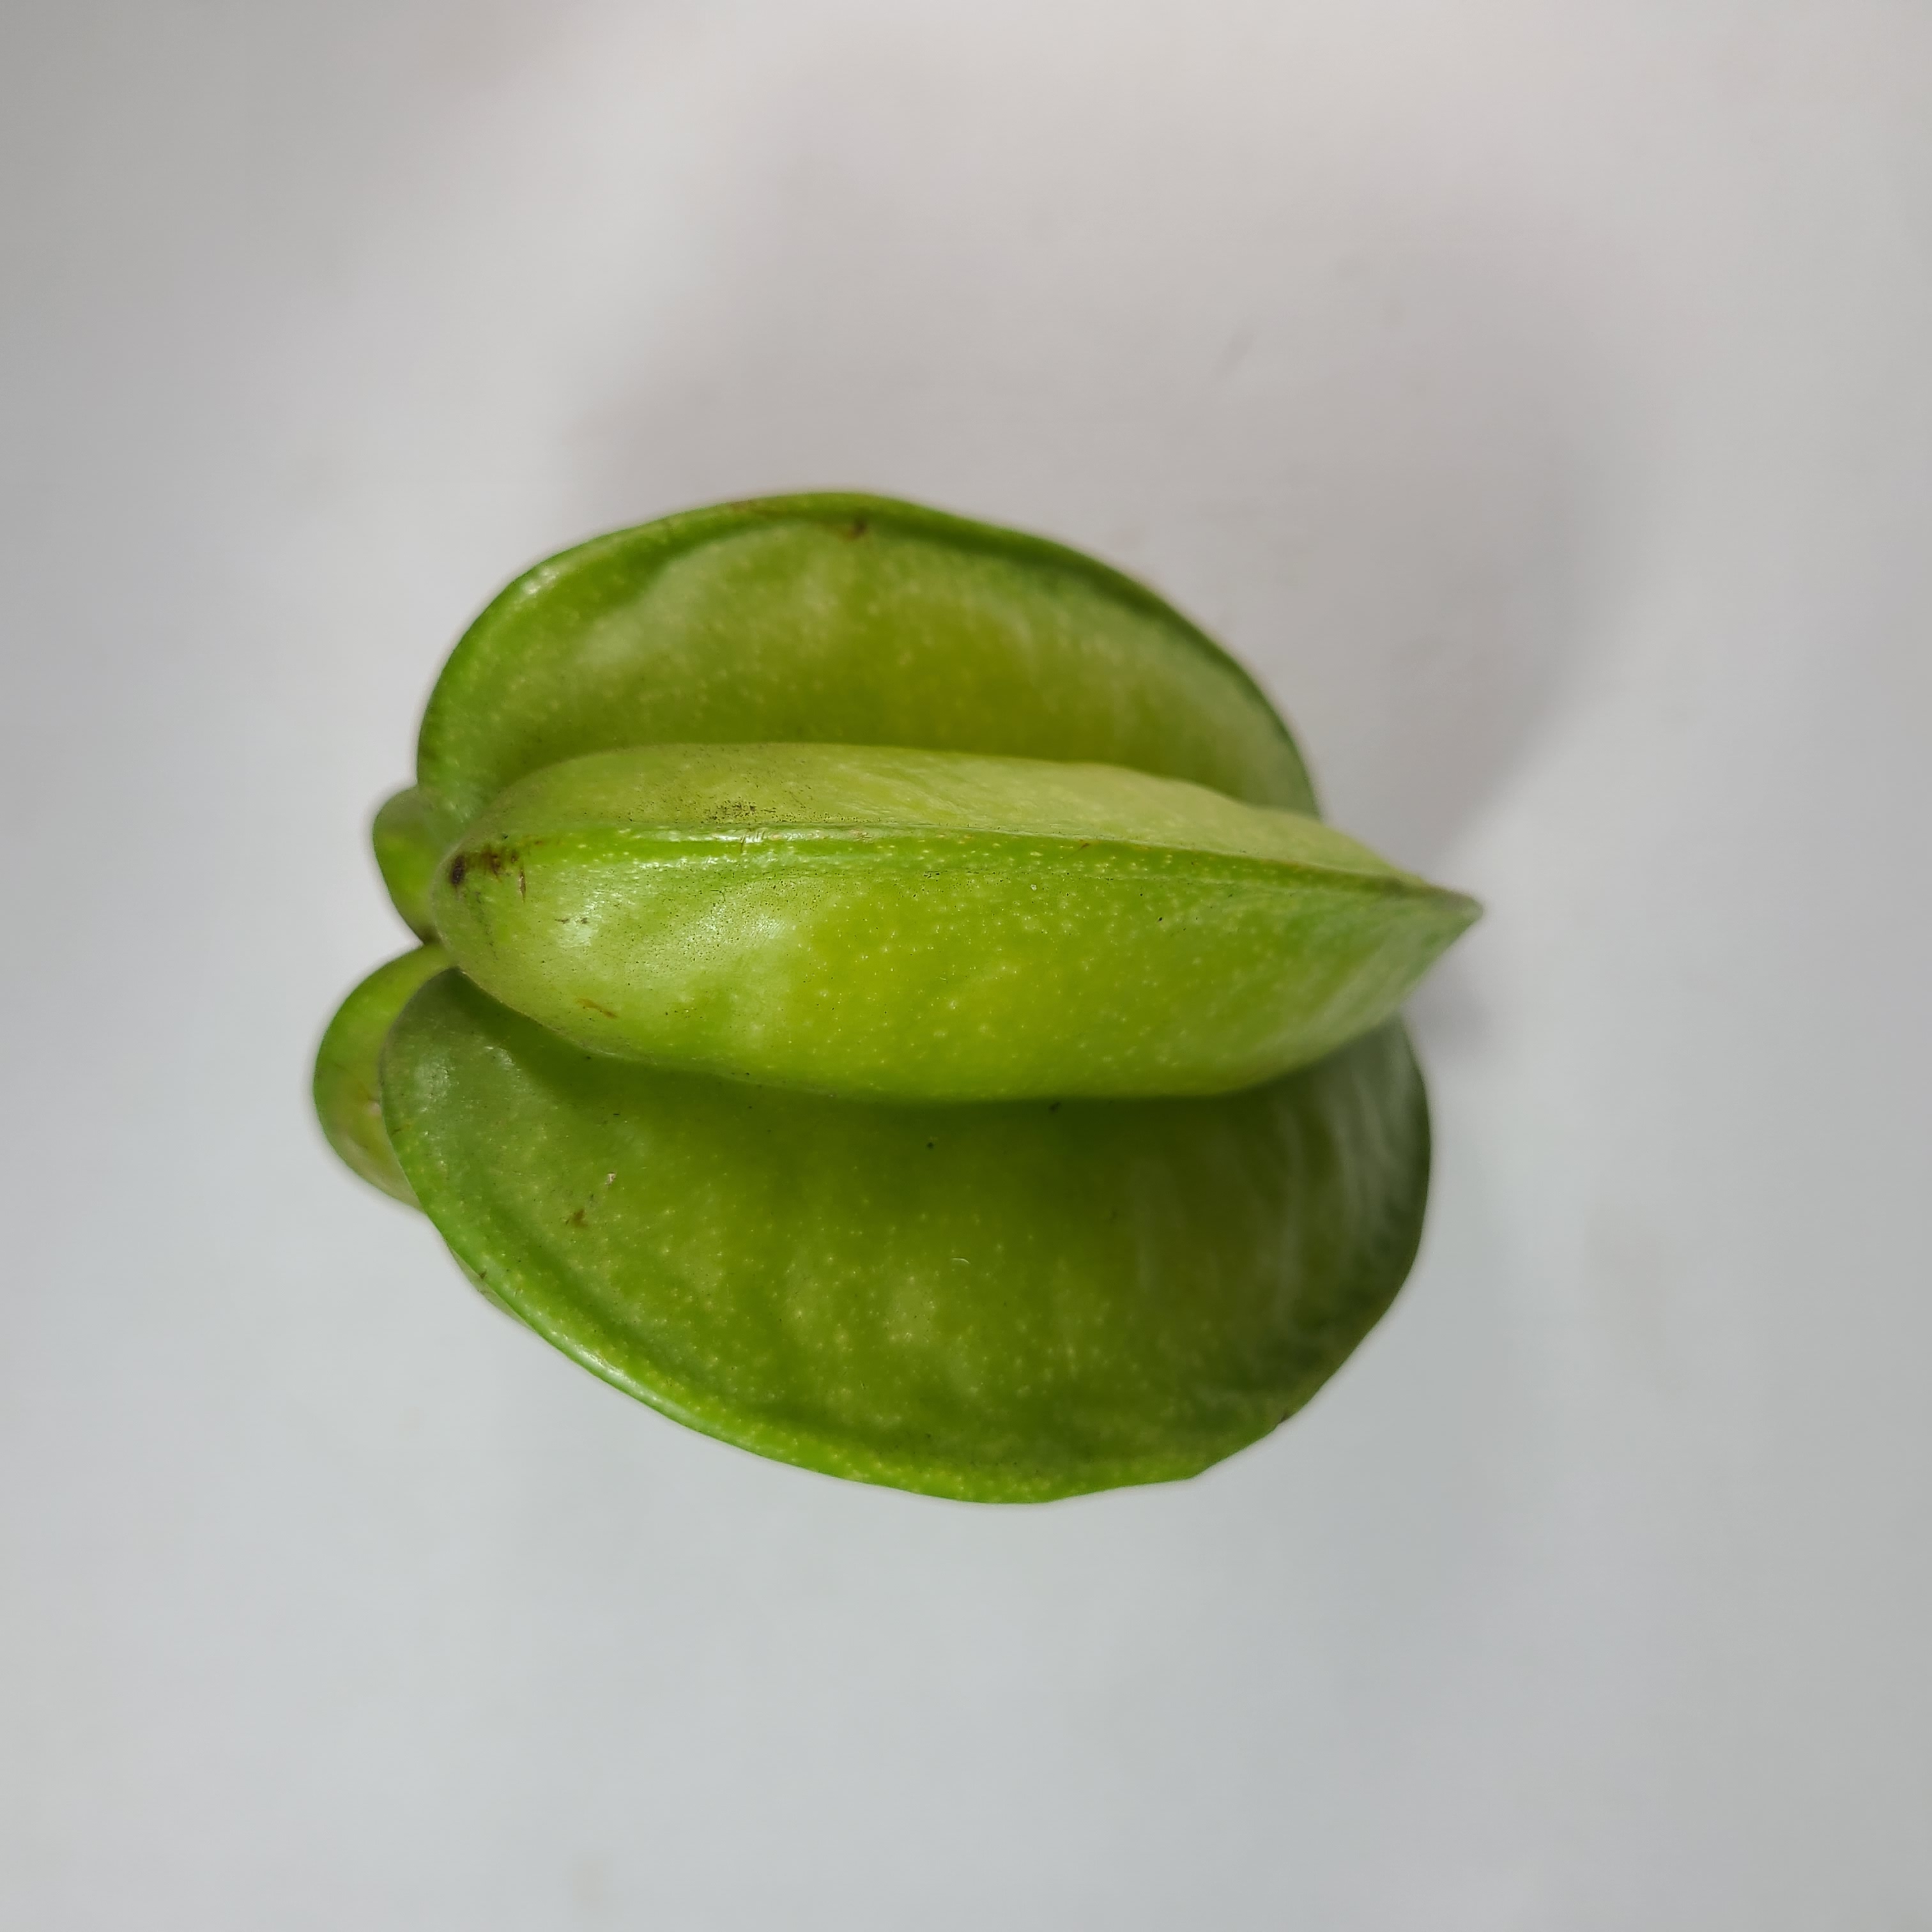
Label: Healthy Fruits